Phil Spector

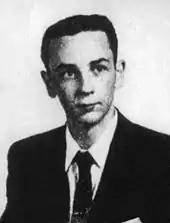
Spector's Fairfax High School yearbook photo 1957

In April 1949, Spector's father, who was deeply in debt, died by suicide; on his gravestone were inscribed the words "Ben Spector. Father. Husband. To Know Him Was To Love Him". In 1953, Spector's mother moved the family to Los Angeles where she found work as a seamstress. Spector attended John Burroughs Junior High School (now John Burroughs Middle School) on Wilshire Boulevard, then in 1955 attended Fairfax High School. Having learned to play guitar, Spector performed "Rock Island Line" in a talent show at Fairfax High. He joined a loose-knit community of aspiring musicians, including Lou Adler, Bruce Johnston, Steve Douglas, and Sandy Nelson. Spector formed a group, the Teddy Bears, with Nelson and three other friends, Marshall Leib, Harvey Goldstein and Annette Kleinbard.